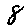
Label: 8